List of places of worship in Horsham District

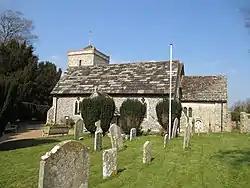
The district has many ancient churches with Anglican congregations, such as St Peter's Church at Upper Beeding—formerly linked to Sele Priory.

There are more than 110 current and former churches and other places of worship in the district of Horsham, one of seven local government districts in the English county of West Sussex. The town of Horsham, the district's administrative centre, has 88 places of worship in use as of 2025, and a further 28 closed churches and other former religious buildings which, although still standing, are no longer in religious use. The area has a long history of Christian worship, in both the main population centres (Horsham, Billingshurst, Henfield, Pulborough, Steyning and Storrington) and the surrounding villages and hamlets. Many Anglican churches are of Anglo-Saxon or Norman architecture. Roman Catholic places of worship include chapels within convents and priories, including England's only Carthusian monastery, as well as modern churches. Protestant Nonconformity has been well established since the 17th century. Plymouth Brethren are well represented in the north of the district; Baptists, Methodists and United Reformed Church worshippers have many churches; William Penn lived and preached in the area, which still has a strong Quaker presence; and one of eight chapels belonging to a now vanished local sect, the Society of Dependants, still stands at Warnham. There is also a mosque in the town of Horsham.